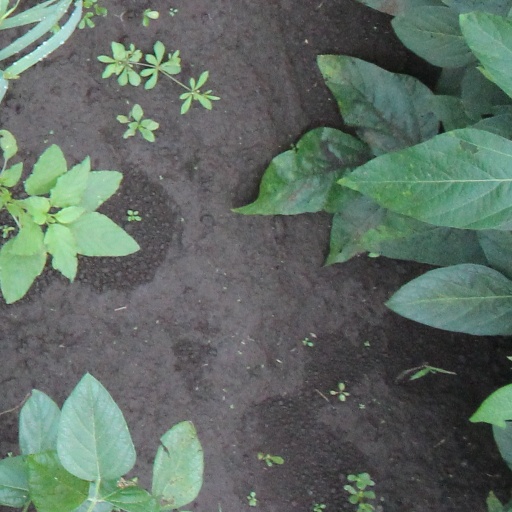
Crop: soybean